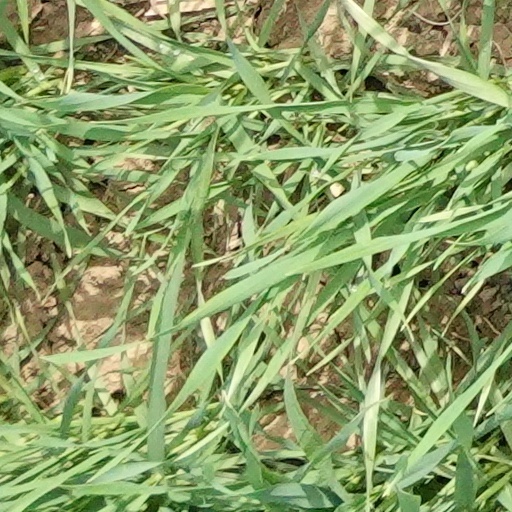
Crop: wheat